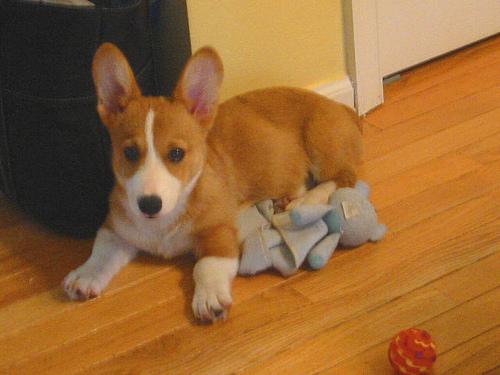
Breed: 2909-n000116-Cardigan